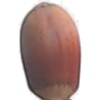
Label: hazelnut